National University of Kyiv-Mohyla Academy

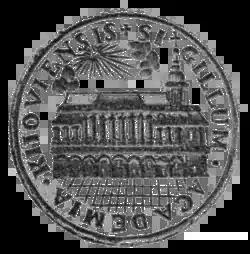
Seal of the old Kyiv-Mohyla Academy.

By the late 18th century Kyiv and its surrounding lands had become part of the Russian Empire and in 1817 Tsar Alexander I of Russia made the decision to close the academy. In response to this move a large number of the academy's alumni petitioned the monarch, albeit unsuccessfully, to turn the Kyiv-Mohyla Academy into a formal university. Instead, in 1819, the academy was turned over to the church and transformed into the Kiev Theological Academy - a purely clerical institution. During this time, admission to the Academy was open only to children of the existing clergy and key positions were held mostly by alumni of the Saint Petersburg Seminary.